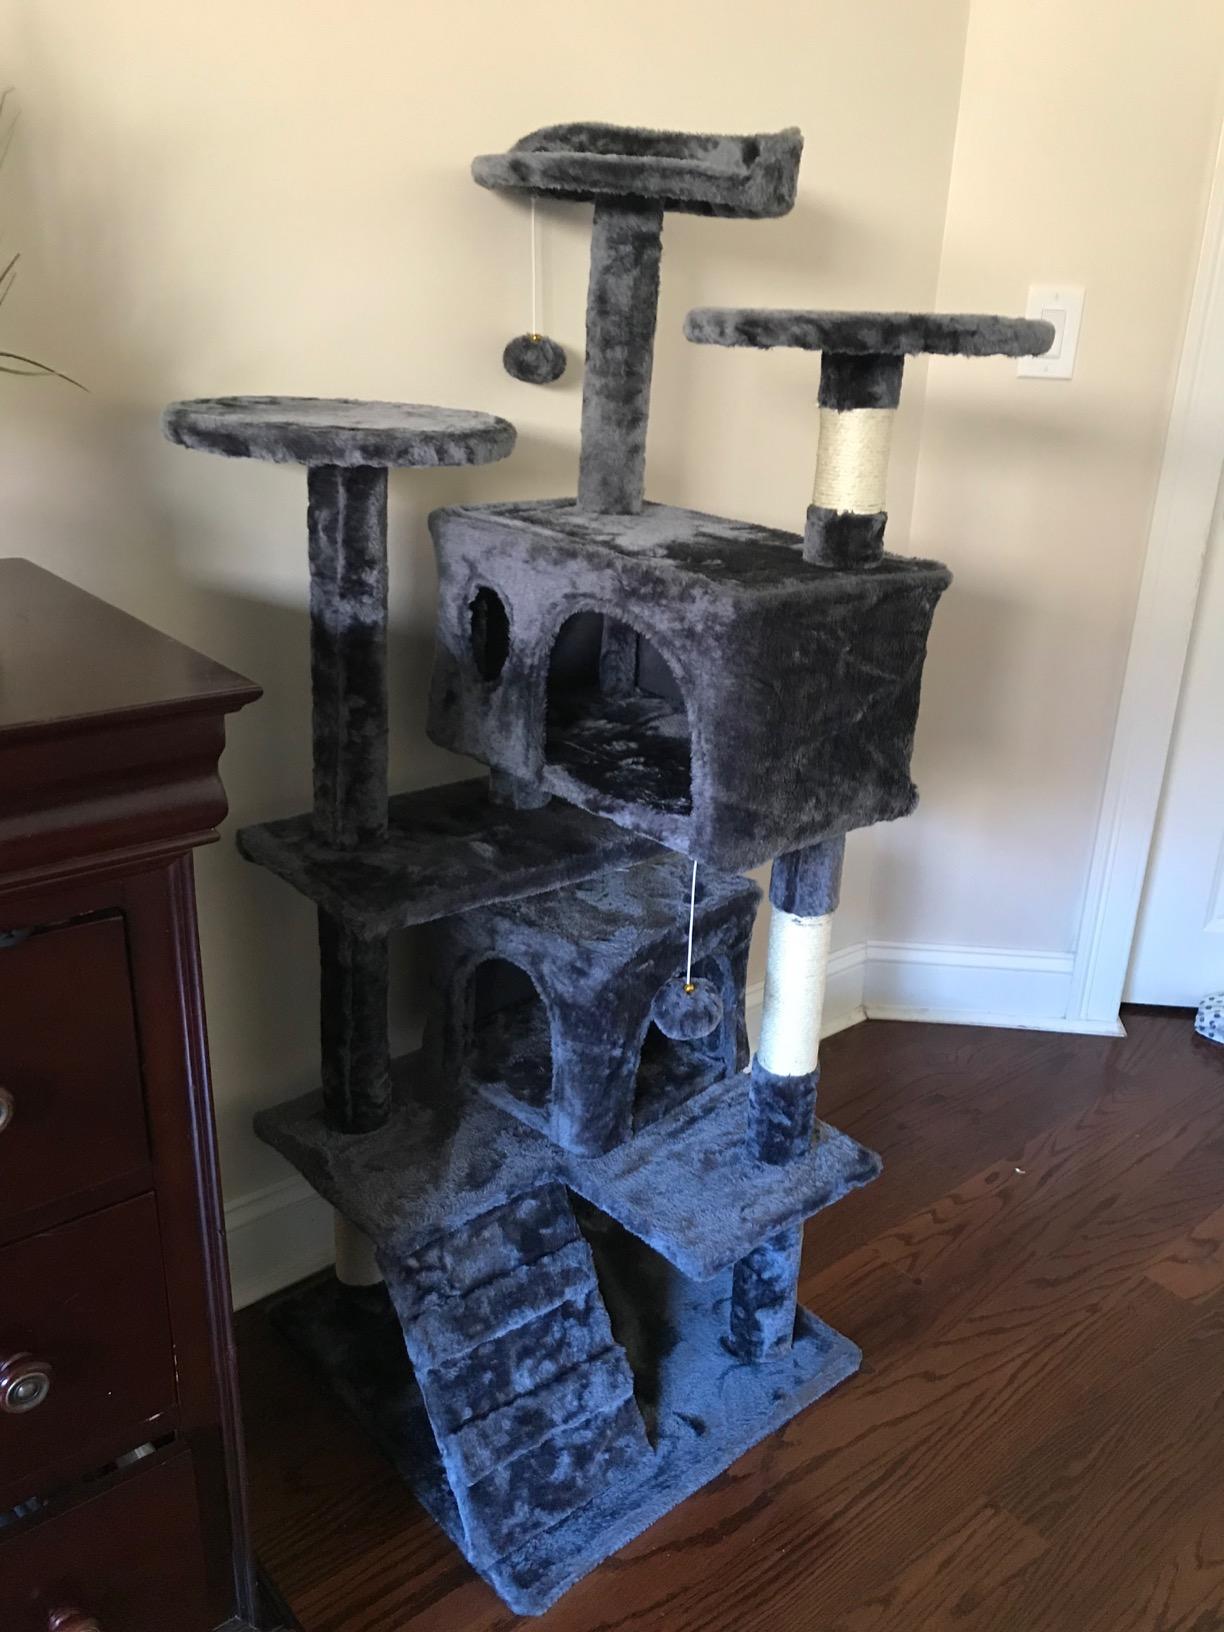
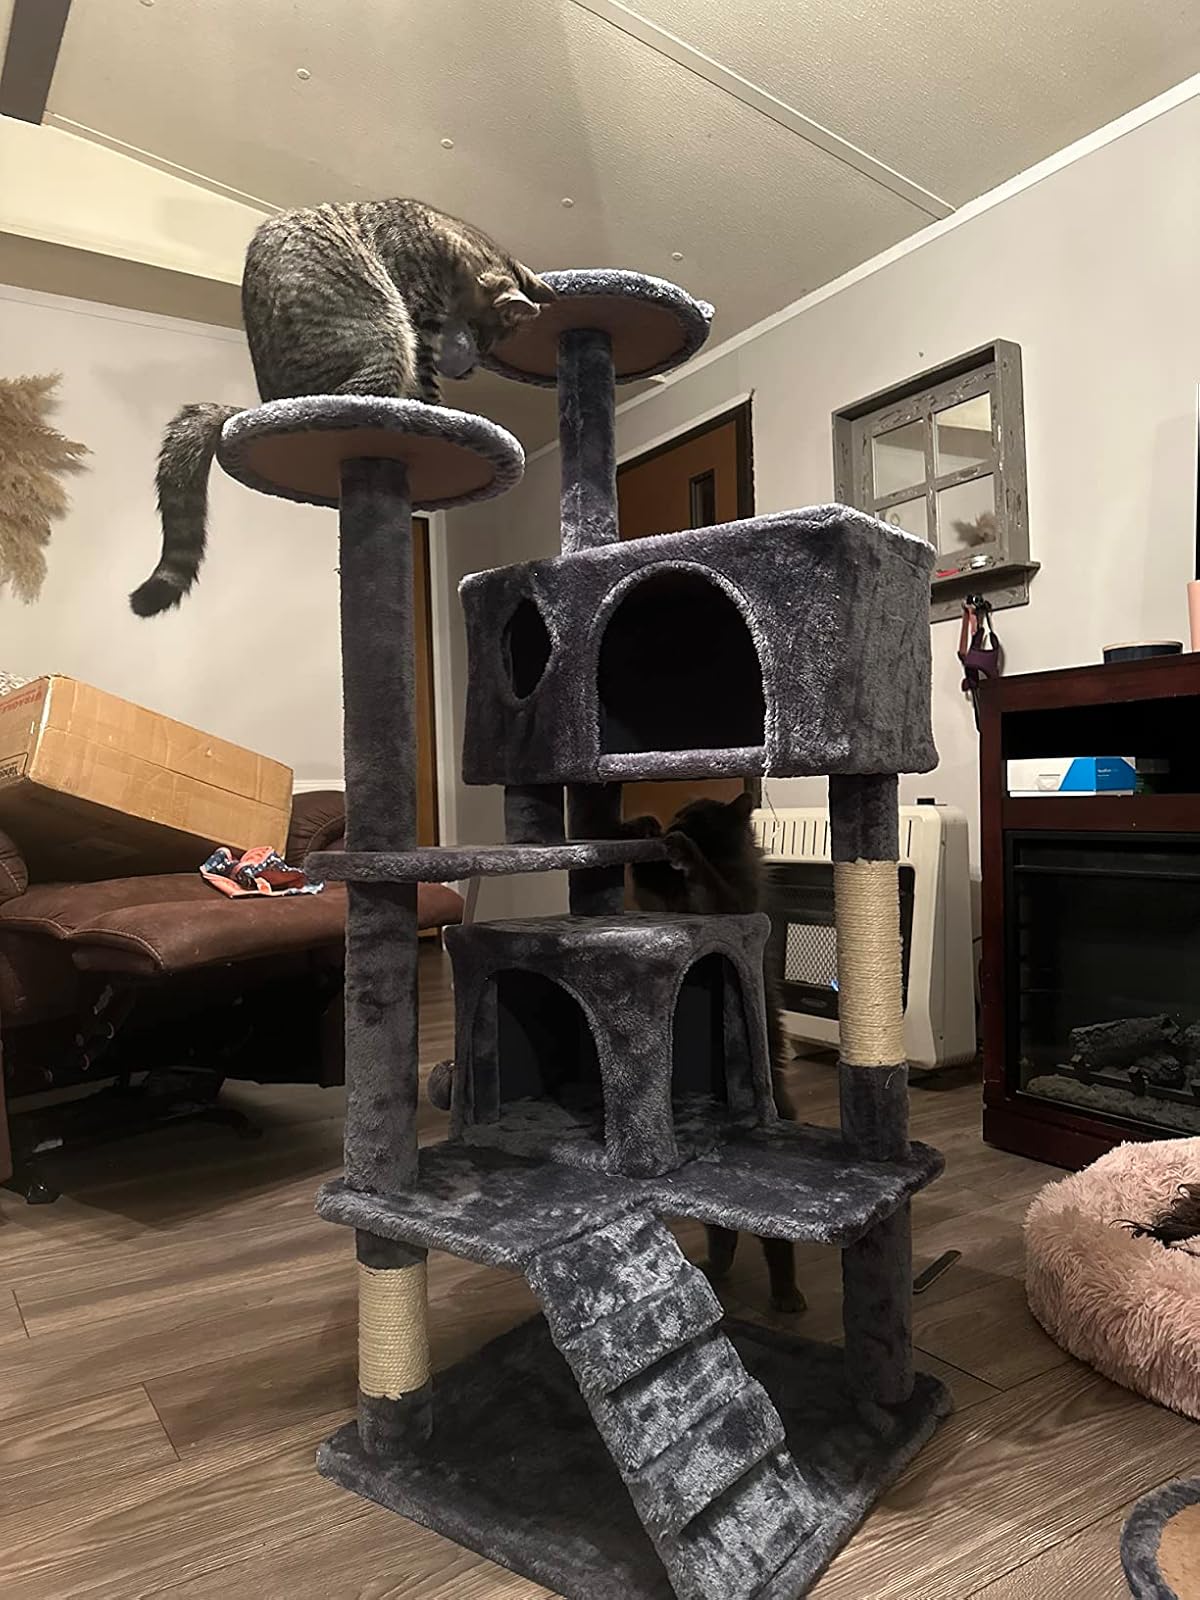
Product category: items_cat tree
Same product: yes